Hieronymus Osius

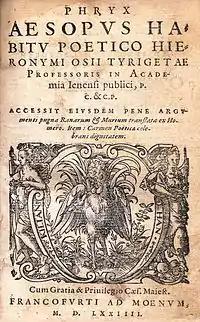
The title page of the 1574 edition of Aesop's Fables by Osius

Hieronymus Osius was a German Neo-Latin poet and academic about whom there are few biographical details. He was born about 1530 in Schlotheim and murdered in 1575 in Graz. After studying first at the university of Erfurt, he gained his master's degree from Wittenberg University in 1552 and later lectured on Poetics in the Philosophical faculty there. In 1558 he was crowned poet laureate in Copenhagen by King Christian III of Denmark. Thereafter he held teaching positions in Jena, Regensburg and Graz, identifying with Protestantism in the religious conflicts of the time.